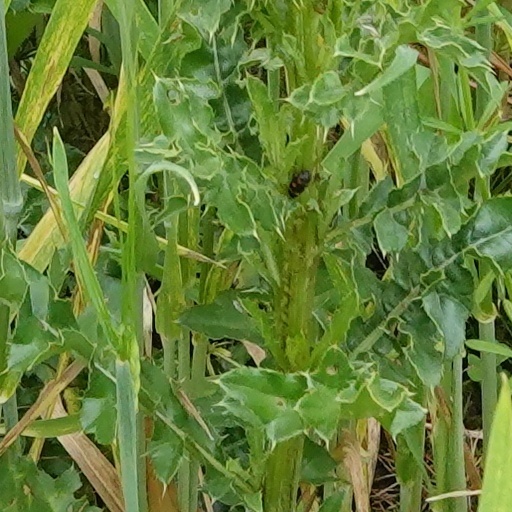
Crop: wheat